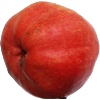
Label: Pear Red 1